Mordechai Vanunu

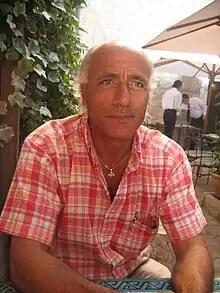
Vanunu in 2009

Mordechai Vanunu (born 14 October 1952), also known as John Crossman, is an Israeli former nuclear technician and peace activist who, citing his opposition to weapons of mass destruction, revealed details of Israel's nuclear weapons program to the British press in 1986. He was subsequently lured from England to Italy by the Israeli intelligence agency Mossad, where he was drugged and abducted. He was secretly transported to Israel and ultimately convicted in a trial that was held behind closed doors.